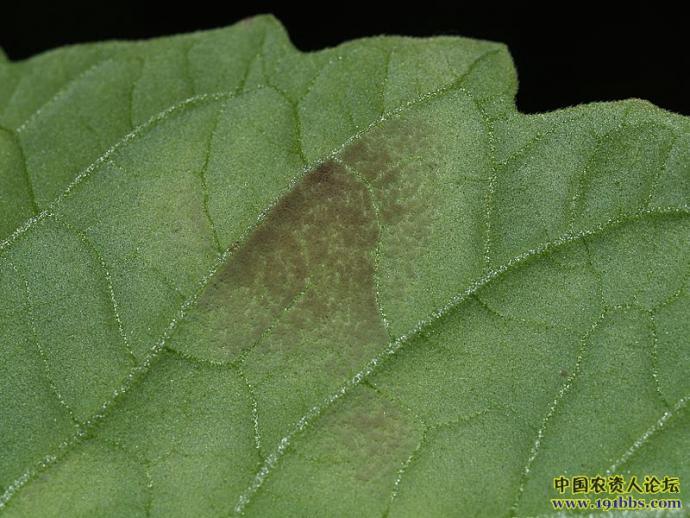
Plant: Tomato
Disease: tomato leaf mold